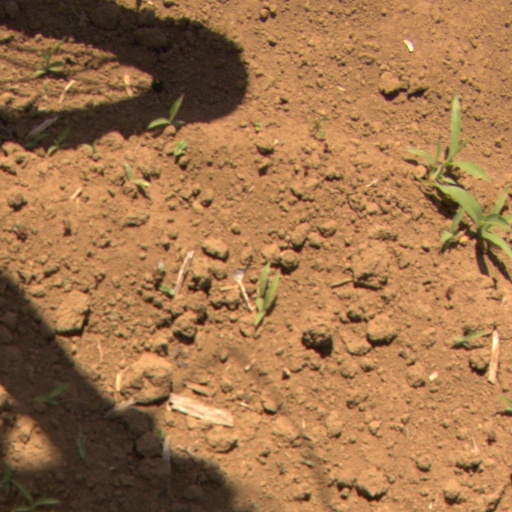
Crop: Jerusalem artichoke